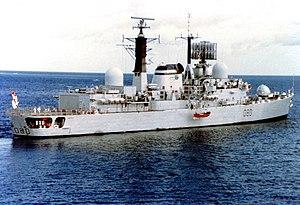
Le HMS Sheffield, second navire de la Royal Navy à porter le nom Sheffield, d'après la ville anglaise de Sheffield dans le Yorkshire, était un destroyer britannique lance-missiles de Type 42 mis en service en 1975.